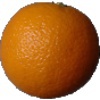
Label: orange